Staulen

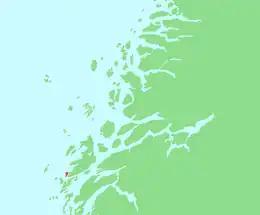
Locator map of Staulen, Norway

Staulen is an island in Herøy Municipality in Nordland county, Norway. The island just southwest of the large island of Dønna. The settlements on the island include the villages of Nordstaulen, Sørstaulen, and Sandvikja.